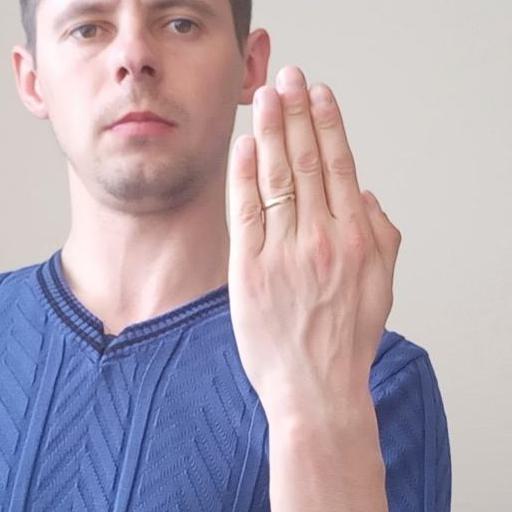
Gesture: stop_inverted